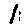
Label: 1